Ion Nistor

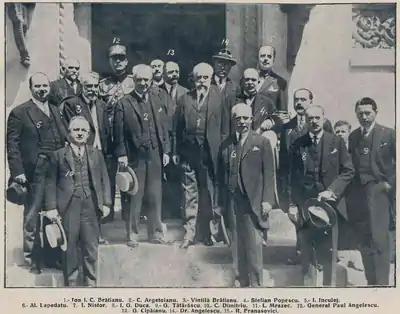
Members of the Seventh Ion I. C. Brătianu cabinet, 1927; Nistor is third from the right

Nistor presided upon the Democratic Union Party, which had a centralist agenda. Between December 18, 1918 and May 2, 1919, he was a member of Greater Romania's Ion I. C. Brătianu government, as a Minister for Bukovina, and, between February 14 and February 27, also held the rank of minister for Bessarabia, while the nominal minister was delegated to the Paris Peace Conference. Between May 1920 and January 1922, Nistor was a Senator in the Parliament of Romania.